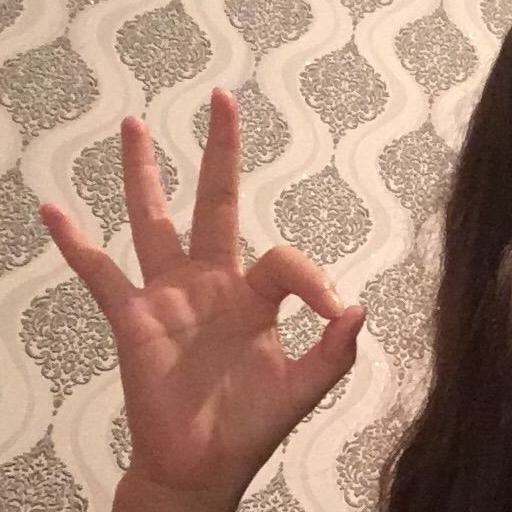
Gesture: ok